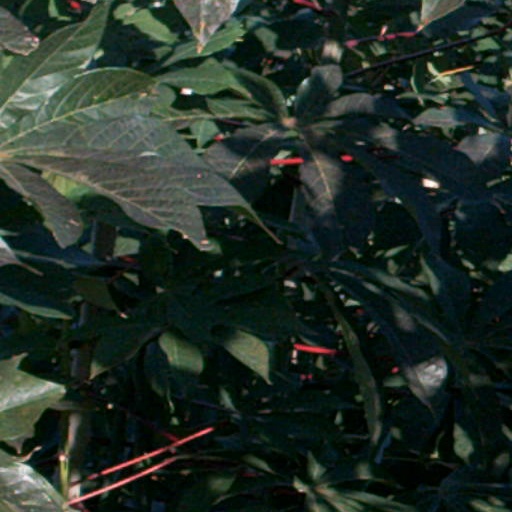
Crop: cassava